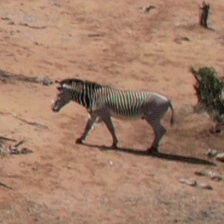
Pose orientation: left